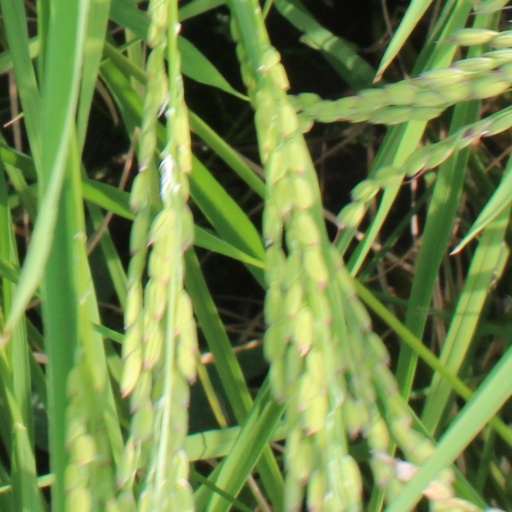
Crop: rice